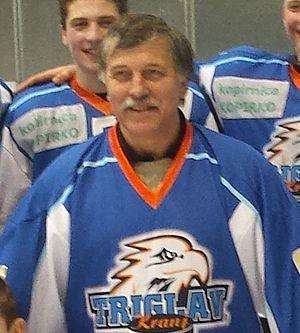
Edo Hafner est un joueur slovène de hockey sur glace devenu entraîneur.